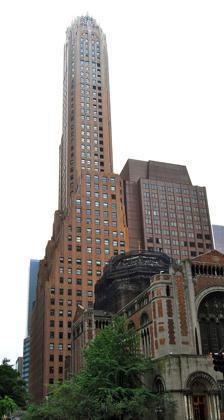
Building: General Electric Building
Country: United States of America
Year built: 1931
Office skyscraper in Manhattan, New York This article is about the 1931 building at 570 Lexington Avenue. For the 1933 building formerly named the GE Building, see 30 Rockefeller Plaza . For other uses, see General Electric Building (disambiguation) . United States historic place General Electric Building U.S. National Register of Historic Places New York State Register of Historic Places New York City Landmark No. 1412 The General Electric Building with St. Bartholomew's Church in the foreground  in 2010 Location 570 Lexington Avenue Manhattan , New York City Coordinates 40°45′26″N 73°58′21″W / 40.75722°N 73.97250°W / 40.75722; -73.97250 Built 1929–1931 Architect John W. Cross of Cross & Cross Architectural style Art Deco NRHP reference No. 03001515 NYSRHP No. 06101.013198 NYCL No. 1412 Significant dates Added to NRHP January 28, 2004 Designated NYSRHP December 3, 2003 Designated NYCL July 9, 1985 The General Electric Building , also known as 570 Lexington Avenue , is a skyscraper at the southwestern corner of Lexington Avenue and 51st Street in Midtown Manhattan , New York City. The building, designed by Cross & Cross and completed in 1931, was known as the RCA Victor Building during its construction. The General Electric Building is sometimes known by its address to avoid confusion with 30 Rockefeller Plaza , which was once known as the GE Building. 570 Lexington Avenue contains a 50-floor, 640-foot-tall (200 m) stylized Gothic octagonal brick tower, with elaborate Art Deco decorations of lightning bolts showing the power of electricity. The tower is set back from the round-cornered base with elaborate masonry and architectural figural sculpture. The building was designed to blend with the low Byzantine dome of the adjacent St. Bartholomew's Episcopal Church on Park Avenue , with the same brick coloring and architectural terracotta decoration. The crown of the building, an example of Gothic tracery , is intended to represent electricity and radio waves. On the corner above the building's main entrance is a clock with the cursive GE logo and a pair of disembodied silver arms holding bolts of electricity. Plans for the building were announced in 1929, and it was completed two years later. The project was originally commissioned for RCA , then a subsidiary of General Electric (GE). RCA moved to 30 Rockefeller Plaza midway through construction, and 570 Lexington Avenue was conveyed to GE as part of an agreement in which RCA and GE split their properties. GE had its headquarters at 570 Lexington Avenue between 1933 and 1974, and retained ownership until 1993, when the building was donated to Columbia University . The building was extensively renovated by Ernest de Castro of the WCA Design Group in the 1990s. It was designated a New York City landmark in 1985 and was added to the National Register of Historic Places in 2004. Site The General Electric Building occupies the southwestern corner of Lexington Avenue and 51st Street in the Midtown Manhattan neighborhood of New York City . It sits on the northeastern portion of a city block bounded by Park Avenue to the west, 50th Street to the south, Lexington Avenue to the east, and 51st Street to the north. St. Bartholomew's Episcopal Church is directly to the west on the same city block, and another office building is to the south. The General Electric Building is also near the Waldorf Astoria New York to the south, 569 Lexington Avenue and the Beverly Hotel to the east, and 345 Park Avenue to the north. Entrances to the New York City Subway 's Lexington Avenue/51st Street station , served by the 6 , <6> ​​, E , and ​ M trains, are adjacent to the north side of the building. The lots making up the General Electric Building's site were purchased by Frederick and Maximilian Schaefer starting in 1867, and were developed as the Schaefer Brewery in 1878. The Park Avenue railroad tracks , running in an open cut less than a block west of the site, were placed underground as part of the construction of Grand Central Terminal in the early 20th century. The opening of Grand Central Terminal in 1913 spurred development in the area bounded by Lexington Avenue, Madison Avenue , 51st Street, and 42nd Street . St. Bartholomew's Church bought the Schaefer site in 1914. The church's main building was erected on the block's northwestern corner in 1919, and St. Patrick's Cathedral developed Cathedral High School on the southeastern corner in 1924. After St. Bartholomew's built its chapter house and garden on the block's southwestern corner, the Schaefer site was the only one on the block that was not developed. Architecture The General Electric Building's Art Deco facade seen from the west on 51st Street The General Electric Building was designed by John Walter Cross of Cross & Cross in the Art Deco style with Gothic Revival ornamentation. This contrasted with the firm's earlier designs, which tended to be in the Gothic Revival, Georgian Revival , or Renaissance Revival styles. The Bartholomew Building Corporation originally developed 570 Lexington Avenue for RCA , though the building was renamed for General Electric (GE) midway through construction when RCA decided to instead occupy 30 Rockefeller Plaza . The steel was erected by McClintic-Marshall Construction Company, and the concrete floor arches were contracted to Brennan & Sloan. The building was designed to harmonize with neighboring structures, particularly St. Bartholomew's Episcopal Church, as well as the since-demolished building of Cathedral High School to the south. There are 46 office floors in total, as well as four mechanical floors, although the 48th and 49th floors also once contained executive dining rooms. Sources disagree slightly on the building's precise height. Emporis gives a height of 640 feet (195 m), while the Council on Tall Buildings and Urban Habitat 's Skyscraper Center cites the building as being 643 feet (196 m). Form The building's lowest stories contain elaborate masonry and architectural figural sculpture, with a round corner facing Lexington Avenue and 51st Street. Above a series of gradual setbacks , the building rises into an octagonal brick tower similar to Cross & Cross's earlier design for 20 Exchange Place . It is a stylized Gothic tower, with elaborate Art Deco decorations of lightning bolts showing the power of electricity. According to the New York City Landmarks Preservation Commission , the base and tower form "one of the most expressive skyscrapers of its era". The lowest twelve stories fill the entire lot area. Between the 13th and 25th stories, the building contains shallow setbacks on each elevation , which are used to emphasize the building's vertical lines. The Lexington Avenue and 51st Street elevations contain setbacks on the 13th, 16th, 19th, and 22nd floors, and the Lexington Avenue elevation also has a setback at the 25th floor. The centers of the Lexington Avenue and 51st Street elevations contain projecting pyramidal dormers that rise one to three additional stories above the previous setback. The building's tower rises 25 stories above these setbacks. The corners of the tower are chamfered to form an eight-sided floor plan, except on the building's northeast corner below the 35th floor, which is not chamfered. Facade Detailed view of the crown The facade was designed to blend with the low Byzantine dome of St. Bartholomew's Church and shares the same brick color, with terracotta decorations chosen to coordinate. Brick in orange, tawny , and buff colors was used throughout the facade. The bricks, laid out randomly in American bond , create from a distance the impression of a rich bronze color. The window sills , corbels , spandrels , and other elements on the facade are made of terracotta in similar shades. The terracotta details include reliefs that depict lightning. The lowest section of the ground-story facade is made of reddish granite, and some of the upper-story trimmings are made of reddish marble. The terracotta on the upper stories was sprayed with fourteen-carat gold. The detail of the facade wraps around to its rear elevations as well. The facade contains few flat surfaces. The design is emphasized by rounded vertical piers , which separate the facade into bays , and recessed spandrels , which separate the windows between each floor. The piers rise above and between the openings of the first floor. The spandrels are mostly similar in design. On the building's primary elevations, the upper section of a typical spandrel contains a large chevron made of fluted bars, while the lower section contains two half-size chevrons with smaller fluting. Running vertically along the center of each spandrel is a lozenge -shaped bolt with aluminized finishing. The bolt probably represents the radio industry, though architectural historian Anthony W. Robins writes that the bolt has also been compared to sound waves on a RCA Victrola . First floor Pediment above the loading dock At ground level, the facade contains display windows with storefronts; the large display windows are two bays wide, while the small display windows are one bay wide. The Lexington Avenue elevation has four large display windows, two on either side of the main entrance. The 51st Street elevation has four large and two small display windows, a two-bay-wide loading dock, and a one-bay-wide freight entrance. The display windows and loading dock are each surrounded by a red marble frame containing reeded jambs . Above each display window is a triangular pediment with a fluted tympanum ; a stepped pediment frame; and a niche in the pier above the center of the pediment, containing a representation of an "electric spirit". The pediments above the main entrance and freight entrance are more elaborate. The main entrance is on Lexington Avenue and contains three single-leaf metal doors. Instead of doorknobs, each door contains a push-plate with a zigzag design. The Lexington Avenue entrance is topped by a transom window with interlocking triangles and curves. The pediment above the main entrance contains a metal sculpture with a curving vine and a lozenge along its center. The sculpture is flanked by depictions of pendants that are suspended from spiral scrolls. The pediment above the freight entrance contains an aluminum panel under a series of round brick semicircles; the doorway below is a simple metal door. The building's northeast corner, facing Lexington Avenue and 51st Street contains a more ornate design than the rest of the facade, as it was intended to lead to a bank space on the first floor. At ground level, there is a non-structural buttress made of marble, with elaborate pediments above. The buttress consists of two bays, one facing each street, and is supported by a pier at the corner. On the pier is a clock with the cursive GE logo and a pair of disembodied silver arms holding bolts of electricity. The bays of the corner buttress are topped by tripartite triangular marble pediments, which feature a clenched fist holding an electric bolt, topped by a series of round brick semicircles. Between the 2nd and 12th floors, the building's northeast corner is curved. The corner is two bays wide. The spandrels of the corner bays contain a pattern of three lozenges increasing in size from bottom to top, with the topmost lozenge containing an aluminized finish. Upper stories The crown of the building with its "electric waves" design Above the 12th floor, the building's northeast corner contains a flat chamfer on each of the setback portions between the 12th and 21st floors. There are also three sculptures of "electric spirits" on the northeast corner: at the 12th floor, between the 23rd and 25th floors, and between the 34th and 35th floors. Because of the building's massing, these "electric spirits" are offset from the ground-level entrance. Stylized visages also overlook the central bays along both Lexington Avenue and 51st Street. The tower contains four bays on each of the major elevations facing north, south, west, and east, as well as one bay in each chamfer. The spandrels between the 45th and 48th floors consist of raised circles with entirely aluminized finishing. An arch rises over the 49th floor of each major elevation. The central pier on each side rises above the arch to support one of four figures in the building's crown. Each of the 50-foot-tall (15 m) figures depicts a deity with "forked lightning" above them. The building's crown contains Gothic tracery touched with gold. The tracery is intended to represent electricity and radio waves. The "rays" of the deities can light up at night. Features The building has 428,000 square feet (39,800 m 2 ) of floor space according to The New York Times , although the Skyscraper Center gives the gross floor area as 458,295 square feet (42,577.0 m 2 ). The lowest floors typically contain 17,000 square feet (1,600 m 2 ) each, while the tower floors contain 3,000 square feet (280 m 2 ). The interior structure contains a myriad of columns supporting each floor. The lobby is designed in the Art Deco style and consists of a small vestibule leading to a larger elevator lobby. According to one of the building's architects, John Cross, the lobby was an "interesting contrast" to the more conservative details of the facade. The lobby retains many elements of its original design, and some secondary spaces and offices still have some of their initial design elements. However, many floors have been remodeled. The original ornate features of the basement auditorium and the dining rooms at the 48th and 49th floors were removed. Lobby The building's entrance vestibule on Lexington Avenue There is a vestibule inside the Lexington Avenue entrance, which contains a polished granite floor. Similar to the exterior, the walls of the vestibule consist of a red marble surface over a red-granite base. The side walls have decorative radiator grilles containing tall rectangles with angular tops. Atop the walls of the vestibule is a frieze consisting of a wave mosaic between beige marble bands; it is interrupted by two slightly projecting stones that serve as reflectors. Metal sconces , shaped like torches, are placed on the walls below the frieze. The vestibule's ceiling contains a smooth barrel vault with silver-leaf finishing, as well as an overhanging Art Deco chandelier. The vestibule and the building's lobby are separated by a marble wall. A metal revolving door flanked by two smaller doors leads to the lobby, while a transom window and decorative metal grille are above these doors. John Cross had intended the design of the lobby to give off an impression of "vibrant energy". The lobby is a long, rectangular space extending west from the Lexington Avenue vestibule. The terrazzo floor contains elaborate geometric designs and marble highlights. The walls are made of convex pink marble panels with darker red veins, placed over a base made of white-veined black marble. The walls are topped by wave friezes and torch-shaped sconces, similar to those in the vestibule, although the lobby's western wall does not have a wave frieze. The lobby ceiling is made of barrel vaults painted in silver. The vaults rise in a lune shape, supported on slightly projecting stones along the length of the friezes atop each wall; the lunes touch at the apex of each vault. The vaults form triangular cut-outs above the frieze on either sidewall, each of which contain one of two mural designs with arrow motifs. Cross likened the illumination of the pink-marble walls to broadcast stations, while he described the triangular cut-outs on the ceiling as symbolizing "the directness and penetration of radio itself". The ceiling also contains three chandeliers, which were not part of the original design. The lobby's western wall contains an opening that is closed-off by a metal Art Deco screen; this opening is topped by a decorative clock with a metal frame and a red-marble face. On the northern wall, a wide opening leads to a staircase to the basement as well as an adjacent commercial space. A similar opening on the south wall led to a waiting room and shopping arcade, but was sealed in 1995, when the security desk was installed in front of that opening. The elevator openings, five each on the northern and southern walls, contain painted metal doors with digital floor indicators above them. There are also openings leading from the lobby to various secondary spaces, as well as decorative grilles on the walls. The decorative details include a metal Art Deco mailbox on the south wall of the lobby. Extending past the western wall of the lobby is a transverse corridor, which contains a similar ceiling design and terrazzo floors. This transverse corridor leads to a freight entrance with marble walls and decorative grilles on the freight doors. On the western side of the ground floor, south of the lobby, is an area with plain terrazzo floors and metal sconces; this space has a stairway to the basement. The western wall of the lobby The lobby's ceiling, with its lune-shaped barrel vaults Other floors The ten elevators from the ground-floor lobby descend to the basement lobby, which contains a simpler design compared with the main lobby. The terrazzo floor is checkered, the walls are made of pink marble slabs, and the elevators contain their original floor indicators. Adjacent to the basement lobby is an auditorium with a plain sloped plaster ceiling and white walls, as well as a small stage. The Bartholomew Building Corporation arranged with the Interborough Rapid Transit Company , which at the time operated the 51st Street subway station, to construct an entrance to the station's downtown platform in the General Electric Building's basement. The basement entrance replaced a sidewalk staircase along 51st Street at Lexington Avenue. The passageway was made of marble with aluminum storefronts. A new street entrance opened in 1965, and the passageway was sealed off with a marble-clad partition. The elevator cabs are inlaid with wood. The elevators also include white-metal railings and corner lights that date from the original design. The ceilings of the elevator cabs are made of silver leaf. During some point in the 20th century, the silver-leaf ceilings of the elevators were hidden from view, although they were restored at some point before 2003. The upper floors were plainer in design compared with the public areas. As built, each story in the building's base contained elevator lobbies with terrazzo floors, as well as marble walls with wave mosaics. Smaller elevator lobbies existed in the floors of the tower, although many of these lobbies were removed during subsequent renovations, giving offices direct access to the elevators. The 48th and 49th floors, the highest usable stories in the General Electric Building, contained the executive dining rooms and were occupied by the General Electric Luncheon Club. The 48th floor had private rooms and the 49th floor had a large dining room. Raymond Hood and J. André Fouilhoux designed a "technologically advanced" conference room after GE moved into the building, which combined neon and mercury vapor lights to provide consistent indirect illumination. The conference room no longer exists. History Planning The GE clock above the corner entrance In September 1929, Tishman Realty & Construction acquired plots at the southwestern corner of Lexington Avenue and 51st Street, passing it to the Bartholomew Building Corporation through intermediary Stanhope Estates Inc. The large corner lot was purchased from the Norko Realty Company and Julian Tishman & Sons, as well as two smaller lots on 51st Street from the Nichols Holding Company. The next month, the Bartholomew Building Corporation bought the land from Tishman. The site comprised 16,500 square feet (1,530 m 2 ) on the southwestern corner of Lexington Avenue and 51st Street, with frontage of 112 feet (34 m) on Lexington Avenue and 155 feet (47 m) on 51st Street; it was to be developed with a 46-story skyscraper at 570 Lexington Avenue. RCA was expected to be one of the major tenants, although the Bartholomew Building Corporation originally refused to confirm this fact. At the time, RCA held a "virtual monopoly on the advertising, marketing, distribution, and selling of communication devices and services" in the United States, though it was barred from making these products and services on its own. RCA had purchased the Victor Talking Machine Company in 1929, becoming known as RCA Victor. Construction Cross & Cross were hired for the project and filed official blueprints. The New York City Department of Buildings issued a new-building permit for the project on December 17, 1929. Detailed plans for 570 Lexington Avenue, by then known as the RCA Victor Building, were publicized in March 1930. As announced, it would be 650.5 feet (198.3 m) tall, consisting of a base of at least 20 stories that tapered into a 30-story tower. The building would contain 310,000 square feet (29,000 m 2 ) of office space, half to be occupied by RCA. RCA's subsidiaries, NBC and RKO General , would occupy the 9th through 17th floors. A construction contract was immediately let to the A. L. Hartridge Company. The demolition of the existing rowhouses on the site was completed on April 15, 1930. The northern wall of Cathedral High School was left vulnerable as a result of the demolition, so it was reinforced with cinder concrete. Seen from 50th Street Simultaneously with the development of the RCA Victor Building, John D. Rockefeller Jr. was planning a large building complex (later Rockefeller Center ) three blocks west of the new skyscraper. In December 1929, the Metropolitan Opera had declined an offer to develop a new opera house at Rockefeller's site. Raymond Hood , one of the architects involved in the construction of Rockefeller Center , suggested negotiating with RCA and its subsidiaries to build a mass media entertainment complex there. RCA's founder and GE's chairman, Owen D. Young , was amenable to the proposal. At the time, RCA was seeking more independence from the operations of GE, and three months after David Sarnoff became president of RCA in January 1930, the two companies reached an agreement to separate their operations. As part of that agreement, RCA gave some of its stock and the then-under-construction RCA Victor Building to GE, and the RCA Victor Building became known as the General Electric Building. Work on the General Electric Building commenced on May 3, 1930. The contract with the steel supplier, the McClintic-Marshall Company , specified a tight construction schedule, which the building's construction appeared to have closely followed. While the facade's decorative elements were originally planned to be made of limestone, this was swapped with terracotta, and limestone was only used between the 34th and 35th floors. The aluminum spandrels planned for the upper floors were also replaced with terracotta finished in aluminum. Initial plans called for a more ornate corner entrance with red-and-black marble, aluminum plant motifs, and inlaid enamel. Construction of floor arches and the steel frame continued through mid-1930, during which RCA continued to negotiate a move to 30 Rockefeller Plaza, which was then under construction. The Bartholomew Building Corporation conveyed the building's leasehold to RCA on January 13, 1931, and property title passed to GE ten days afterward. Construction was completed at the end of 1931. Use 1930s to 1950s Decoration over the freight entrance on 51st Street 570 Lexington Avenue had opened to tenants by April 24, 1931, when RCA Victor moved to the space. RCA had rented ten floors in January 1931, but later modified the lease to occupy only three floors. Another long-term lessee was Childs Restaurants , who signed a 21-year lease for the ground-level retail space in July 1931. Other large companies took space at the building in its first year, including Seversky Aircraft , the White Sewing Machine Company , the National Civic Federation , and the national headquarters of the Girl Scouts of the USA . By late 1932, RCA and GE finalized an agreement in which RCA would move to Rockefeller Center and GE would take the Lexington Avenue building. RCA moved its offices out of 570 Lexington Avenue in June 1933 with the opening of 30 Rockefeller Plaza. In July and August 1933, GE moved its headquarters to the building. With this move, along with the opening of the adjacent Lexington Avenue station on the Independent Subway System 's Queens Boulevard Line (now the E and ​ M trains) the president of the Lexington Avenue Civic Association said that the "transformation" of the surrounding stretch of Lexington Avenue had been completed. Architects Pruitt & Brown filed plans in January 1935 to convert the top two floors into a clubhouse for the Elfun Society, a group of GE executives. By that year, 75% of space in the building was occupied, despite the economic downturn caused by the Great Depression . That July, the dining rooms on the 48th and 49th floors were heavily damaged in a fire, the highest ever fought by the New York City Fire Department at the time. Later in the 1930s, the Citizen Savings Bank opened a bank branch in the building. Other large tenants in the 1940s and 1950s included attorneys Reed, Crane De Give, as well as the Manhattan Savings Bank. 1960s to 1980s An "automatic cafeteria" without a kitchen opened in the General Electric Building in 1961. The building's lights were replaced three years later, and GE moved some of its offices to two other Midtown buildings. By the early 1970s, GE considered constructing a new headquarters in Fairfield, Connecticut . The new headquarters opened in 1974, and the Canadian offices of GE moved to the space that the executive offices had vacated at 570 Lexington Avenue. In subsequent years, much of 570 Lexington Avenue's space subsequently became vacant. The General Electric Building's original granite storefronts were replaced with aluminum storefronts sometime before 1975. The windows of the other stories were replaced in the mid-1980s, and various features of the exterior were restored. The building's crown was not lit up between 1982 and 1988, when the building's renovation was nearly complete. Meanwhile, GE had purchased 30 Rockefeller Plaza in 1986 and renamed it the "GE Building" two years later. While employees of GE subsidiary NBC stated that the similar names could cause potential for confusion, a GE spokesperson said that there was precedent for two similarly named buildings in the city, and that in any case, 570 Lexington Avenue was popularly known as "570 Lex". Further confusing the situation, 30 Rockefeller Plaza's former name had been the RCA Building, but 570 Lexington Avenue had also been known by that name during its construction. 1990s to present Seen from Lexington and 51st GE donated 570 Lexington Avenue to Columbia University in 1993, gaining a $40 million tax deduction. The university formed a joint venture with Bernard H. Mendik 's Mendik Company and Quantum Realty Partners, and planned a renovation to attract tenants. Between 1993 and 1995, the building was extensively renovated by Ernest de Castro of the WCA Design Group. Several interior systems were refurbished, including the lobby and elevators. The renovation also added some elements, such as chandeliers, that had been planned but not installed in the original design. The exterior was also cleaned and refurbished, and several "miscellaneous modernizations" were removed. The adjacent 51st Street subway entrance was also rebuilt with an Art Deco design. For his company's preservation of the lobby, Mendik received the Preservation Achievement Award in 1996. By the end of 1995, Mendik and Quantum Realty were leasing out space within 570 Lexington Avenue. At the time, the building's yearly asking prices per square foot were described as being barely market rate , with $30 per square foot ($320/m 2 ) being asked on the lower floors, and $40 per square foot ($430/m 2 ) for the upper floors. Additionally, 570 Lexington Avenue was not located on such a prestigious street, and its design precluded modifications such as dropped ceilings , raised floors, or column removals. Vornado Realty Trust bought Mendik's company in 1997 and increased its ownership stake in 570 Lexington Avenue to a half stake in 1998. The Feil Organization bought the building in February 2001 for $120 million. By the 2010s, the building's tenants included Cornell University , Cornwall Capital , Asset.tv, Air India , and the Roosevelt Institute . Additionally, in 2018, Urbanspace opened a three-story food hall in the building's base. Impact Reception At the time of its completion, the General Electric Building was characterized as being in a Gothic style, as the term "Art Deco" had not become popularized yet. A 1931 article in The New York Times described the building as being Gothic in design, as did the retail brochures issued by Cushman & Wakefield , which was originally in charge of leasing out the building's space. George Shepard Chappell , writing in The New Yorker under the pseudonym "T-Square", wrote that the General Electric Building was "Gothic in line and modern in detail". By the late 20th century, the General Electric Building was being described as Art Deco. In the 1978 Macmillian Encyclopedia of Architects, Christopher Gray described the building as "explicitly Art Deco". Reviews of the design were mostly positive. While Chappell wrote that the General Electric Building was "a little too consciously picturesque", he admired the building's rounded corner. Lewis Pilcher described the building in the 1931 Americana Annual as "superbly conceived [...] with grace and suavity." Arnold Lehman wrote in 1971 that the building was "noteworthy for its highly original decorative treatment", saying that "the sculpted figures in the crown go as unnoticed as the beautifully detailed clock" on the building's northeastern corner. According to the New York City Landmarks Preservation Commission (LPC), the building is a "major example" of Art Deco architecture and its style is "both symbolic and expressive of the building's function". Architecture writer Carter B. Horsley stated that the building's design was an "unofficial campanile to the church" immediately behind. Later reviews continued to praise the design. Robert A. M. Stern wrote in his 1987 book New York 1930 , "Not only was its base a sophisticated piece of urban infill, but its tower was a jewel in New York's skyscraper crown." The AIA Guide to New York City stated that the building's "Art Deco details at both street and sky are both sumptuous and exuberant." According to Peter Pennoyer, the building was distinctive "not only in its powerful and sculptural massing but also in its colorful and adept combination of the Gothic and Art Deco styles". Architecture professor Andrew Dolkart , referring to the General Electric Building and the Waldorf Astoria, said in 2021 that "The dance between those two great Art Deco buildings was something that people interested in the New York skyline noticed right away". Landmark designations The building's exterior was designated a New York City landmark by the LPC in 1985. Although separate "interior landmark" designations existed, the lobby was not designated as a landmark because of opposition from General Electric. 570 Lexington Avenue was added to the National Register of Historic Places on January 28, 2004. Speaking about the landmark designations of the General Electric Building and the neighboring Waldorf Astoria and St. Bartholomew's Church, Frank Mahan of Skidmore, Owings & Merrill said the designations "preserved a unique urban composition with a spiraling upward thrust". See also Architecture portal New York City portal NRHP portal Architecture of New York City Art Deco architecture of New York City List of New York City Designated Landmarks in Manhattan from 14th to 59th Streets National Register of Historic Places listings in Manhattan from 14th to 59th Streets References Notes